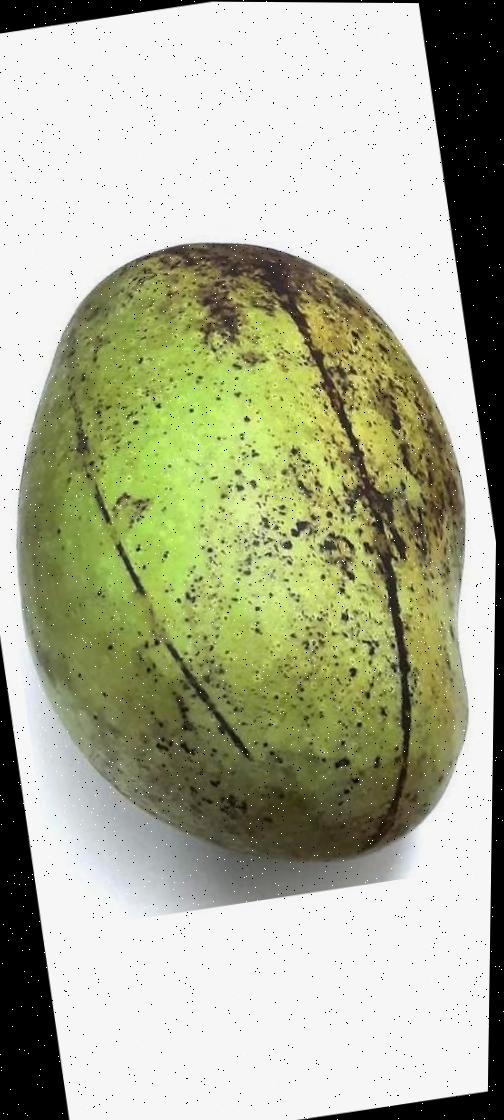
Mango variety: Fazli Shurmai